German atrocities committed against Polish prisoners of war

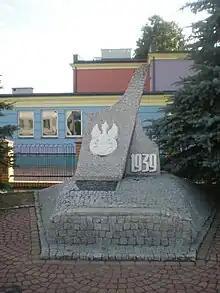
Monument, in Zambrów, to fallen soldiers of the Polish 71st Infantry Regiment. Some of them may have been among victims of the Zambrów massacre.

There were also incidents such as the Katowice massacre on 4 September, where among the 80 or so victims of local militia, it is estimated that there were some Polish soldiers who failed to evacuate with the larger formations.